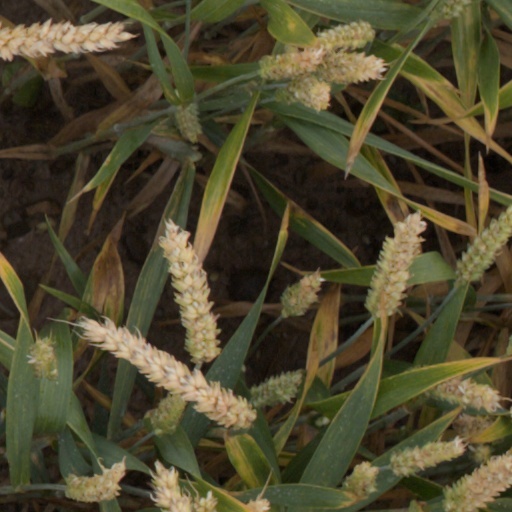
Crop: wheat